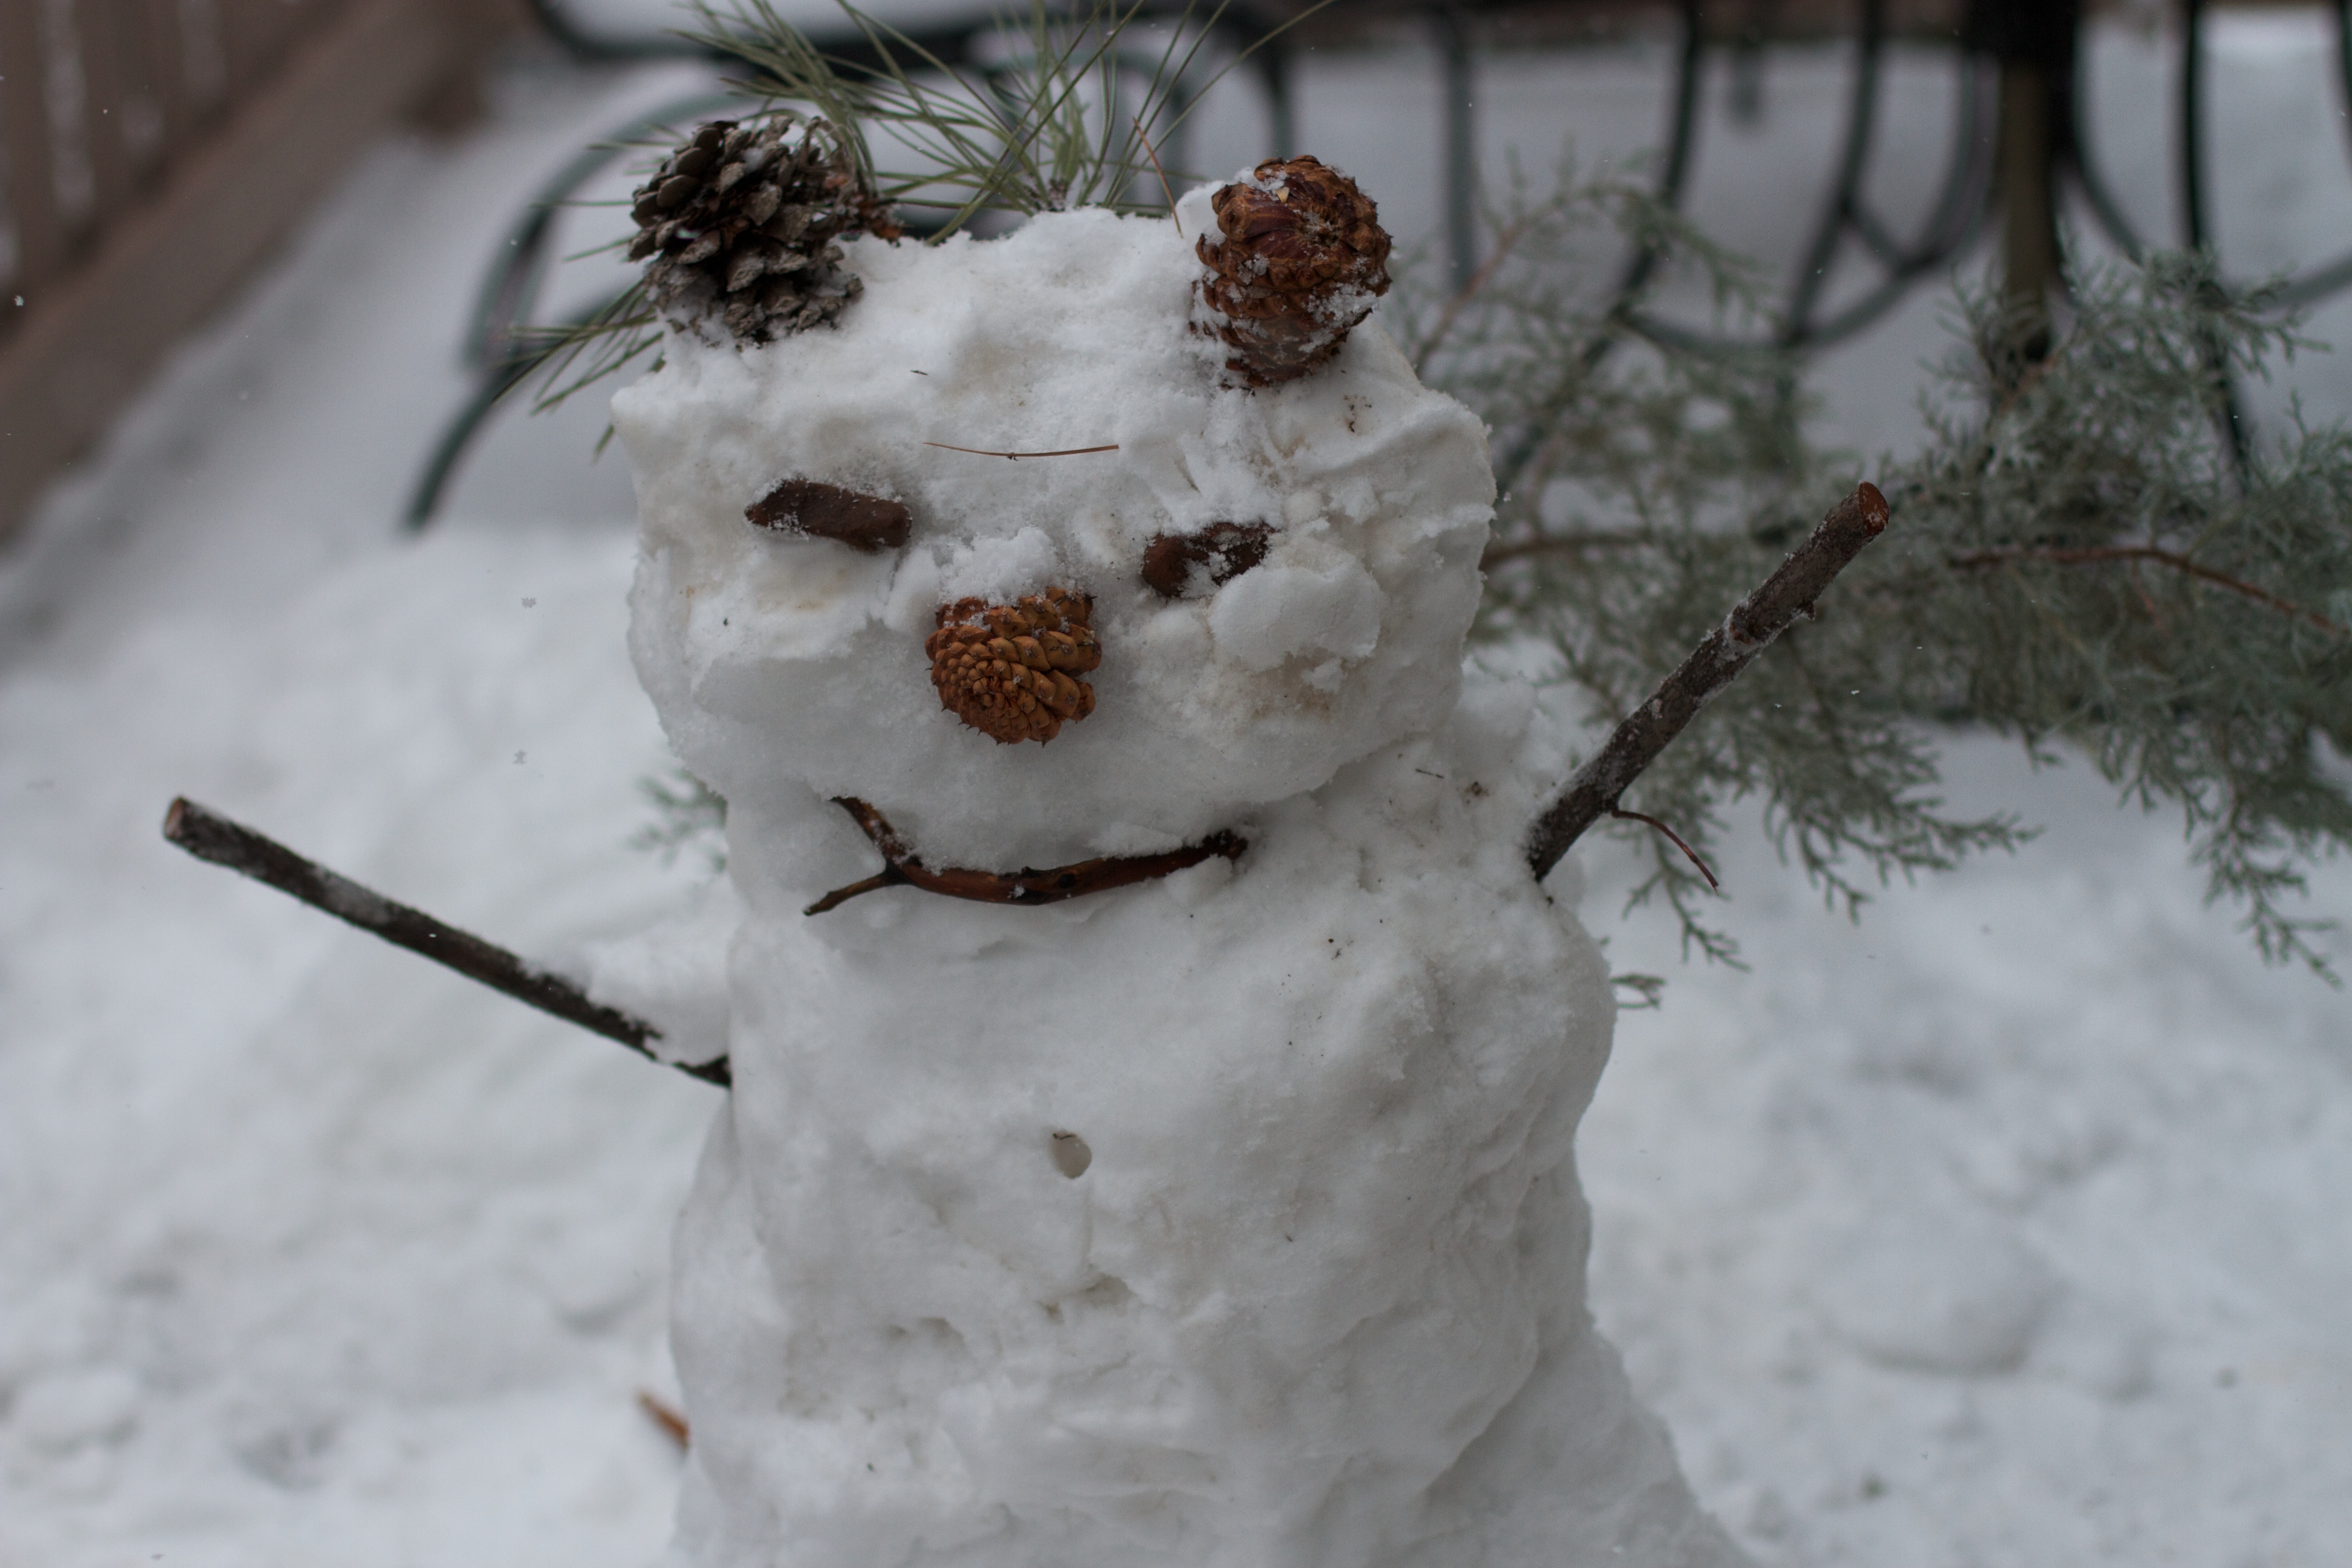
snow, winter, white, weather, season, snowman, blizzard, freezing, winter storm